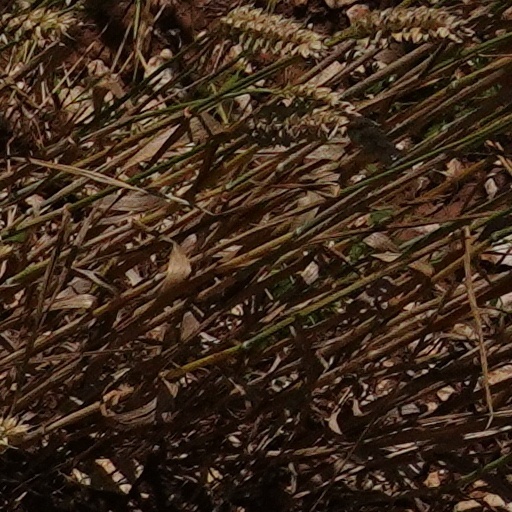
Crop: wheat